2020 Consumers Energy 400

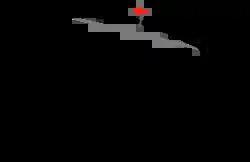
Layout of Michigan International Speedway, the track where the race is held.

The race was held at Michigan International Speedway, a moderate-banked D-shaped speedway located in Brooklyn, Michigan. The track is used primarily for NASCAR events. It is sometimes known as a "sister track" to Texas World Speedway, and was used as the basis of Auto Club Speedway. The track is owned by International Speedway Corporation. Michigan International Speedway is recognized as one of motorsports' premier facilities because of its wide racing surface and high banking (by open-wheel standards; the 18-degree banking is modest by stock car standards).